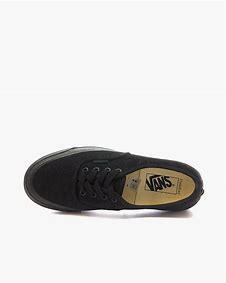
Brand: Vans
Model: UA OG Authentic LX